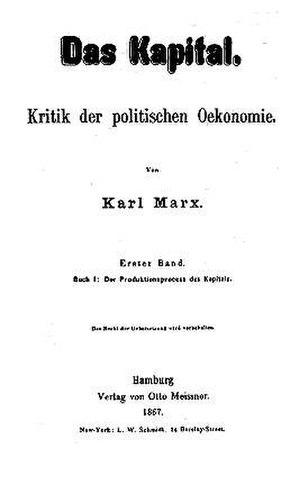
Le communisme est initialement un ensemble de doctrines politiques, issues du socialisme et, pour la plupart, du marxisme, s'opposant au capitalisme et visant à l'instauration d'une société sans classes sociales, sans salariat et une mise en place d'une totale socialisation économique et démocratique des moyens de production.